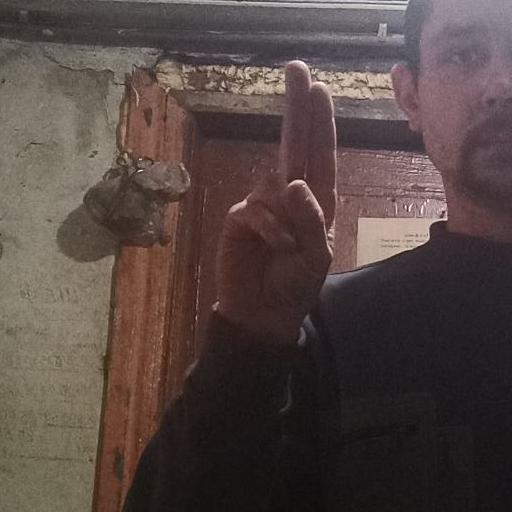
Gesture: two_up